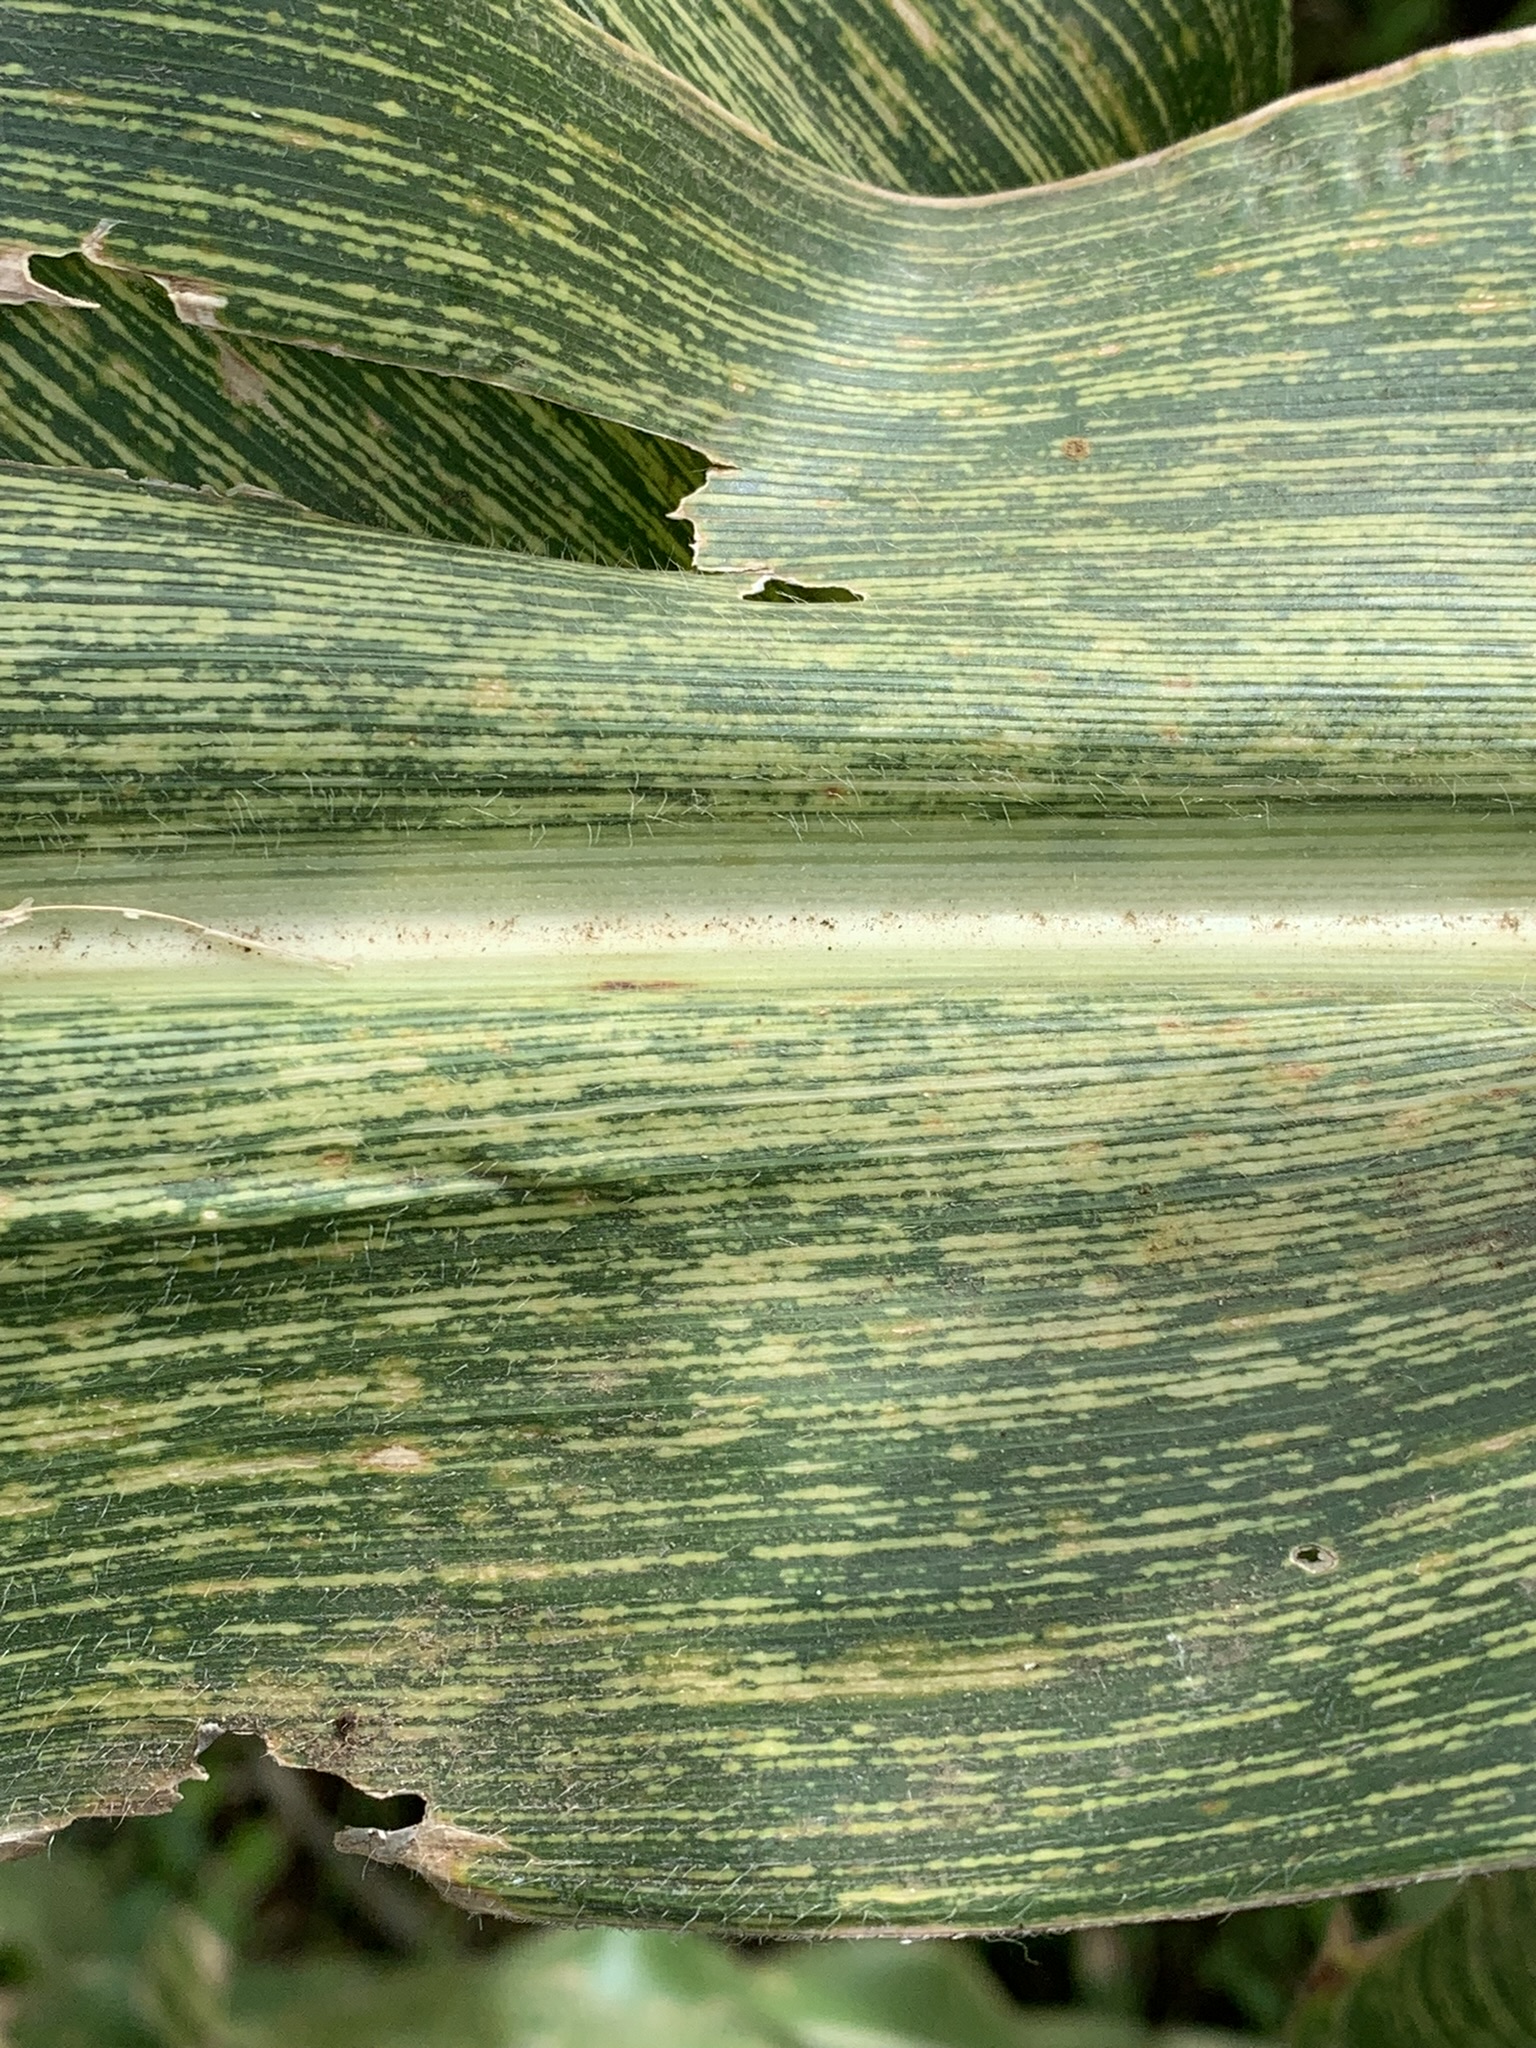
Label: MSV